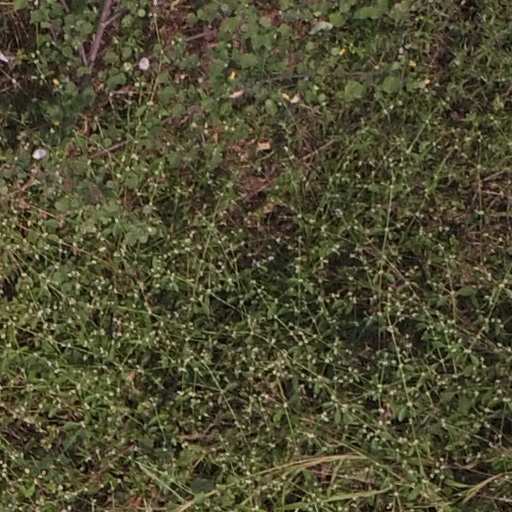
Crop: maize; corn